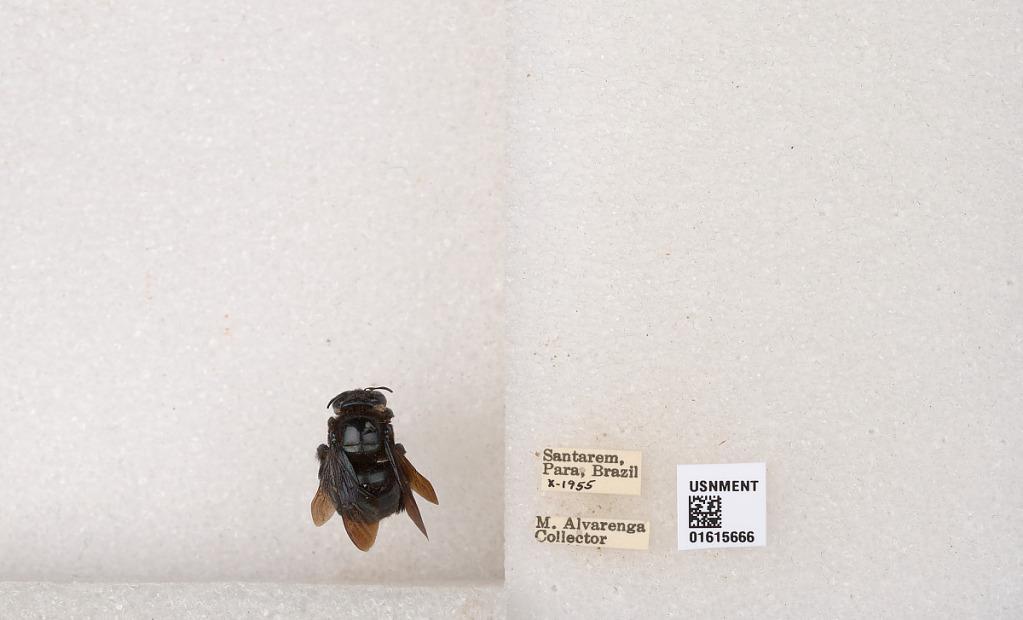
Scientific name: Xylocopa (Schonnherria) muscaria (Fabricius)
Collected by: M. Alvarenga
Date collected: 1955-10-1
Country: Brazil
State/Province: Para
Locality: Santarem